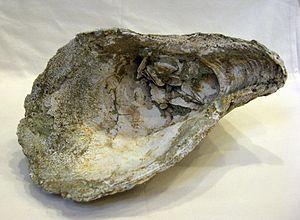
Le genre Crassostrea compte une vingtaine d'espèces de bivalves, communément dénommés « huîtres creuses » à l'instar de celles du genre Magallana, ces deux genres relevant de la sous-famille des Crassostreinae. Elles croissent fixées sur un substrat rocheux dans des eaux à faible taux de salinité et leurs larves sont zooplanctoniques.